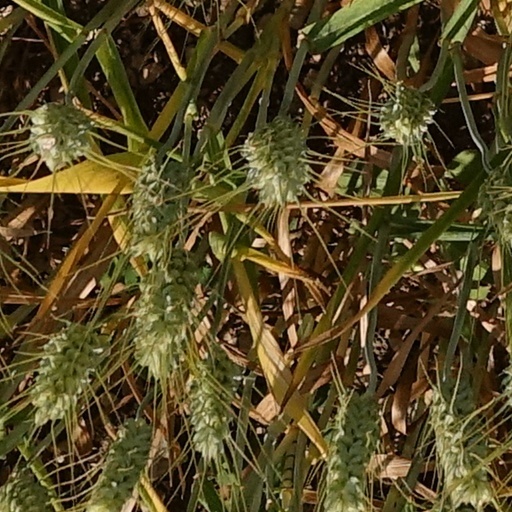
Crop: wheat